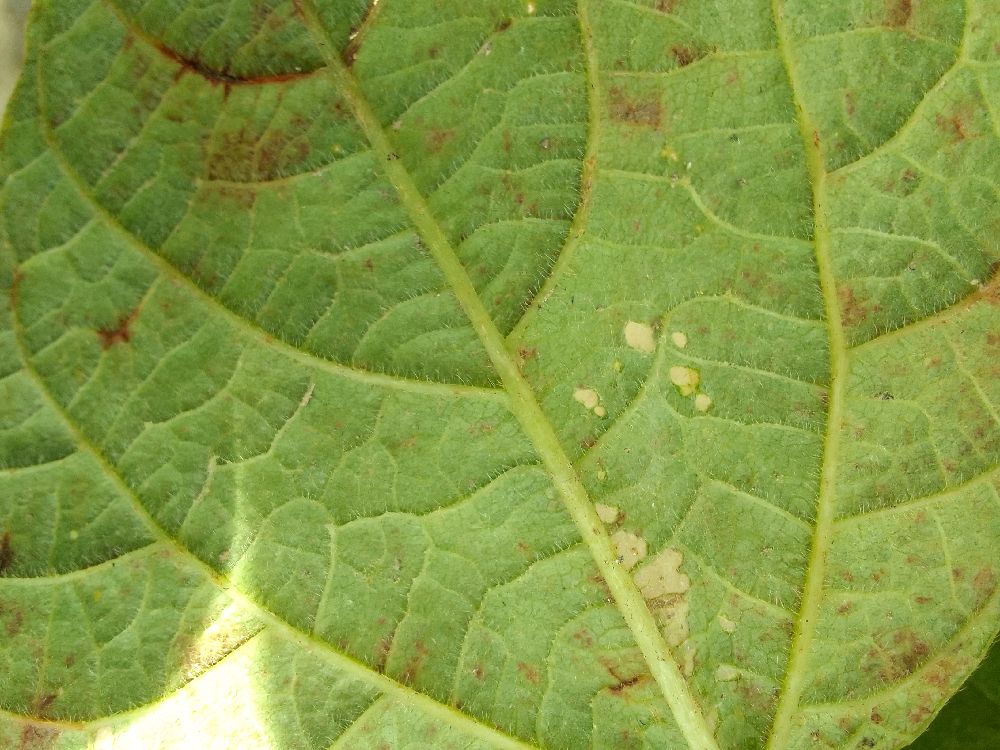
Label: anthracnose